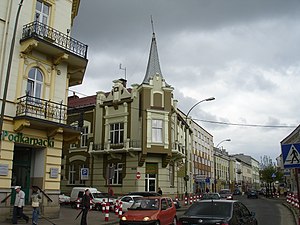
Sanok / Venskabsbyer
Sanok er en by i den sydlige del af Województwo podkarpackie helt mod syd i Polen ved San-floden. Sanok har omkring 41.000 indbyggere og er en af Polens ældste byer. Byen er administrativt sæde for et powiat samt for bykommunen Sanok og landkommunen af samme navn.